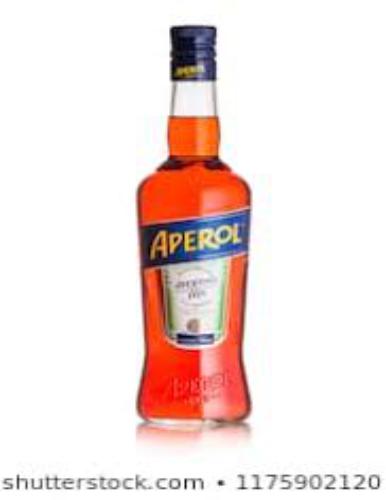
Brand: APEROL
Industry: Food